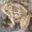
Label: frog